Pacific Center for Human Growth

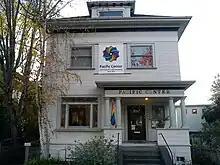
Pacific Center as seen from the street

The center was founded in 1973 as a response to a brutal gay bashing in downtown Oakland, a major city that neighbors Berkeley. Often referred to as the Berkeley "LGBT" or "gay" Center, it is the oldest LGBT community center in the Bay Area and the third oldest in the country. Will Roscoe campaigned successfully in 1976 for United Way membership for the Pacific Center, the first LGBT agency to achieve this.